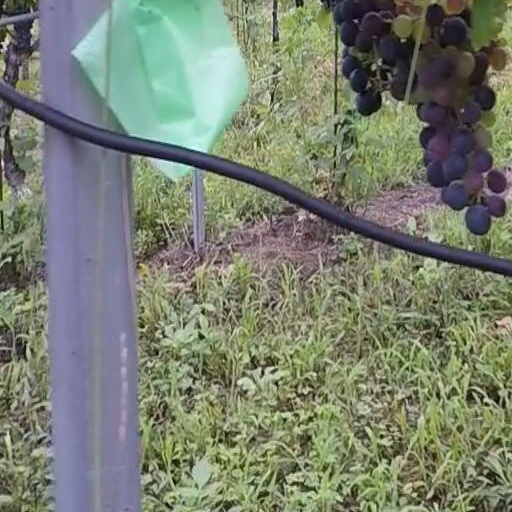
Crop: grape